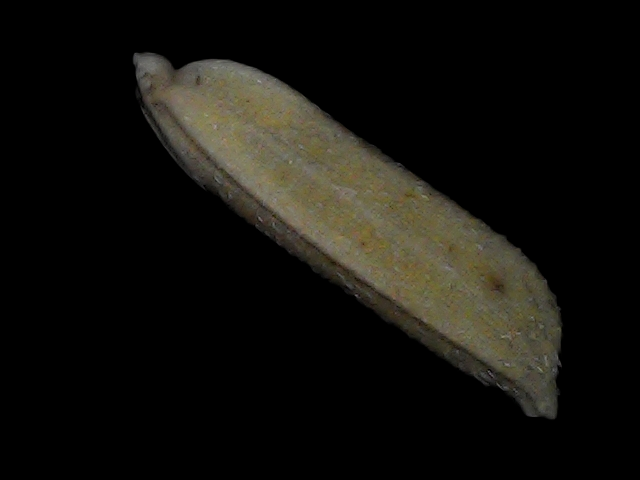
Rice variety: Bd87